Ford Mustang

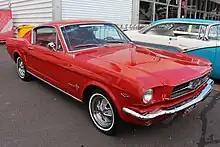
1965 "fastback", introduced in September 1964 for the 1965 model year

The Ford Mustang began production five months before the normal start of the 1965 production year. The early production versions are often referred to as "1964½ models", but all Mustangs were advertised, VIN coded and titled by Ford as 1965 models, though minor design updates in August 1964 at the formal start of the 1965 production year contribute to tracking 1964 production data separately from 1965 data (see data below). With production beginning in Dearborn, Michigan, on March 9, 1964; the new car was, on 14 April 1964, first sold to the public, at a Ford dealership in St. John's, Newfoundland, Canada before it was even introduced on April 17, 1964, at the New York World's Fair. Body styles available included a two-door hardtop and convertible, with a "2+2" fastback added to the line in September 1964. A Wimbledon White (paint code P) convertible with red interior was used as product placement when the "James Bond" movie "Goldfinger" was released September 17, 1964, at its London premiere, where Bond girl Tilly Masterson was in a spirited chase with James driving an Aston Martin DB5 in the Swiss Alps. A Tropical Turquoise (paint code O) coupe was again used in the next film "Thunderball" at its Tokyo premiere 9 December 1965 with Bond girl Fiona Volpe as she drives James to meet the villain Emilio Largo at his compound at a very high speed across The Bahamas.